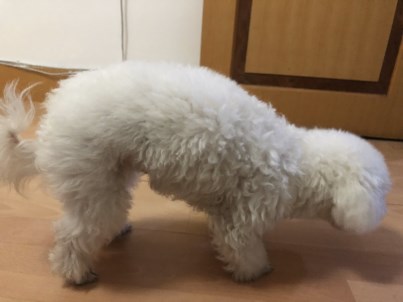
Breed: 3083-n000117-Bichon_Frise